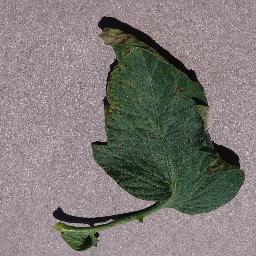
Label: Tomato___Septoria_leaf_spot